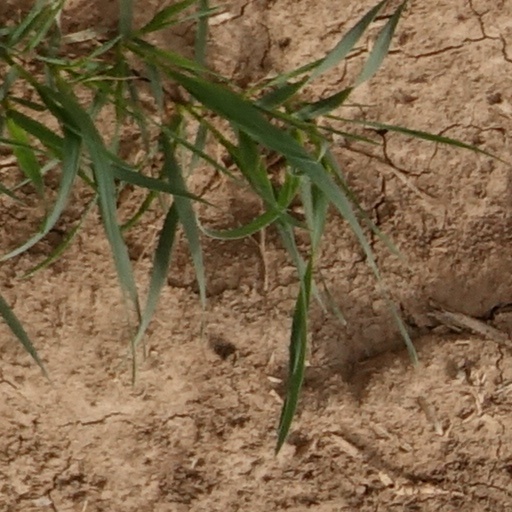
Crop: wheat